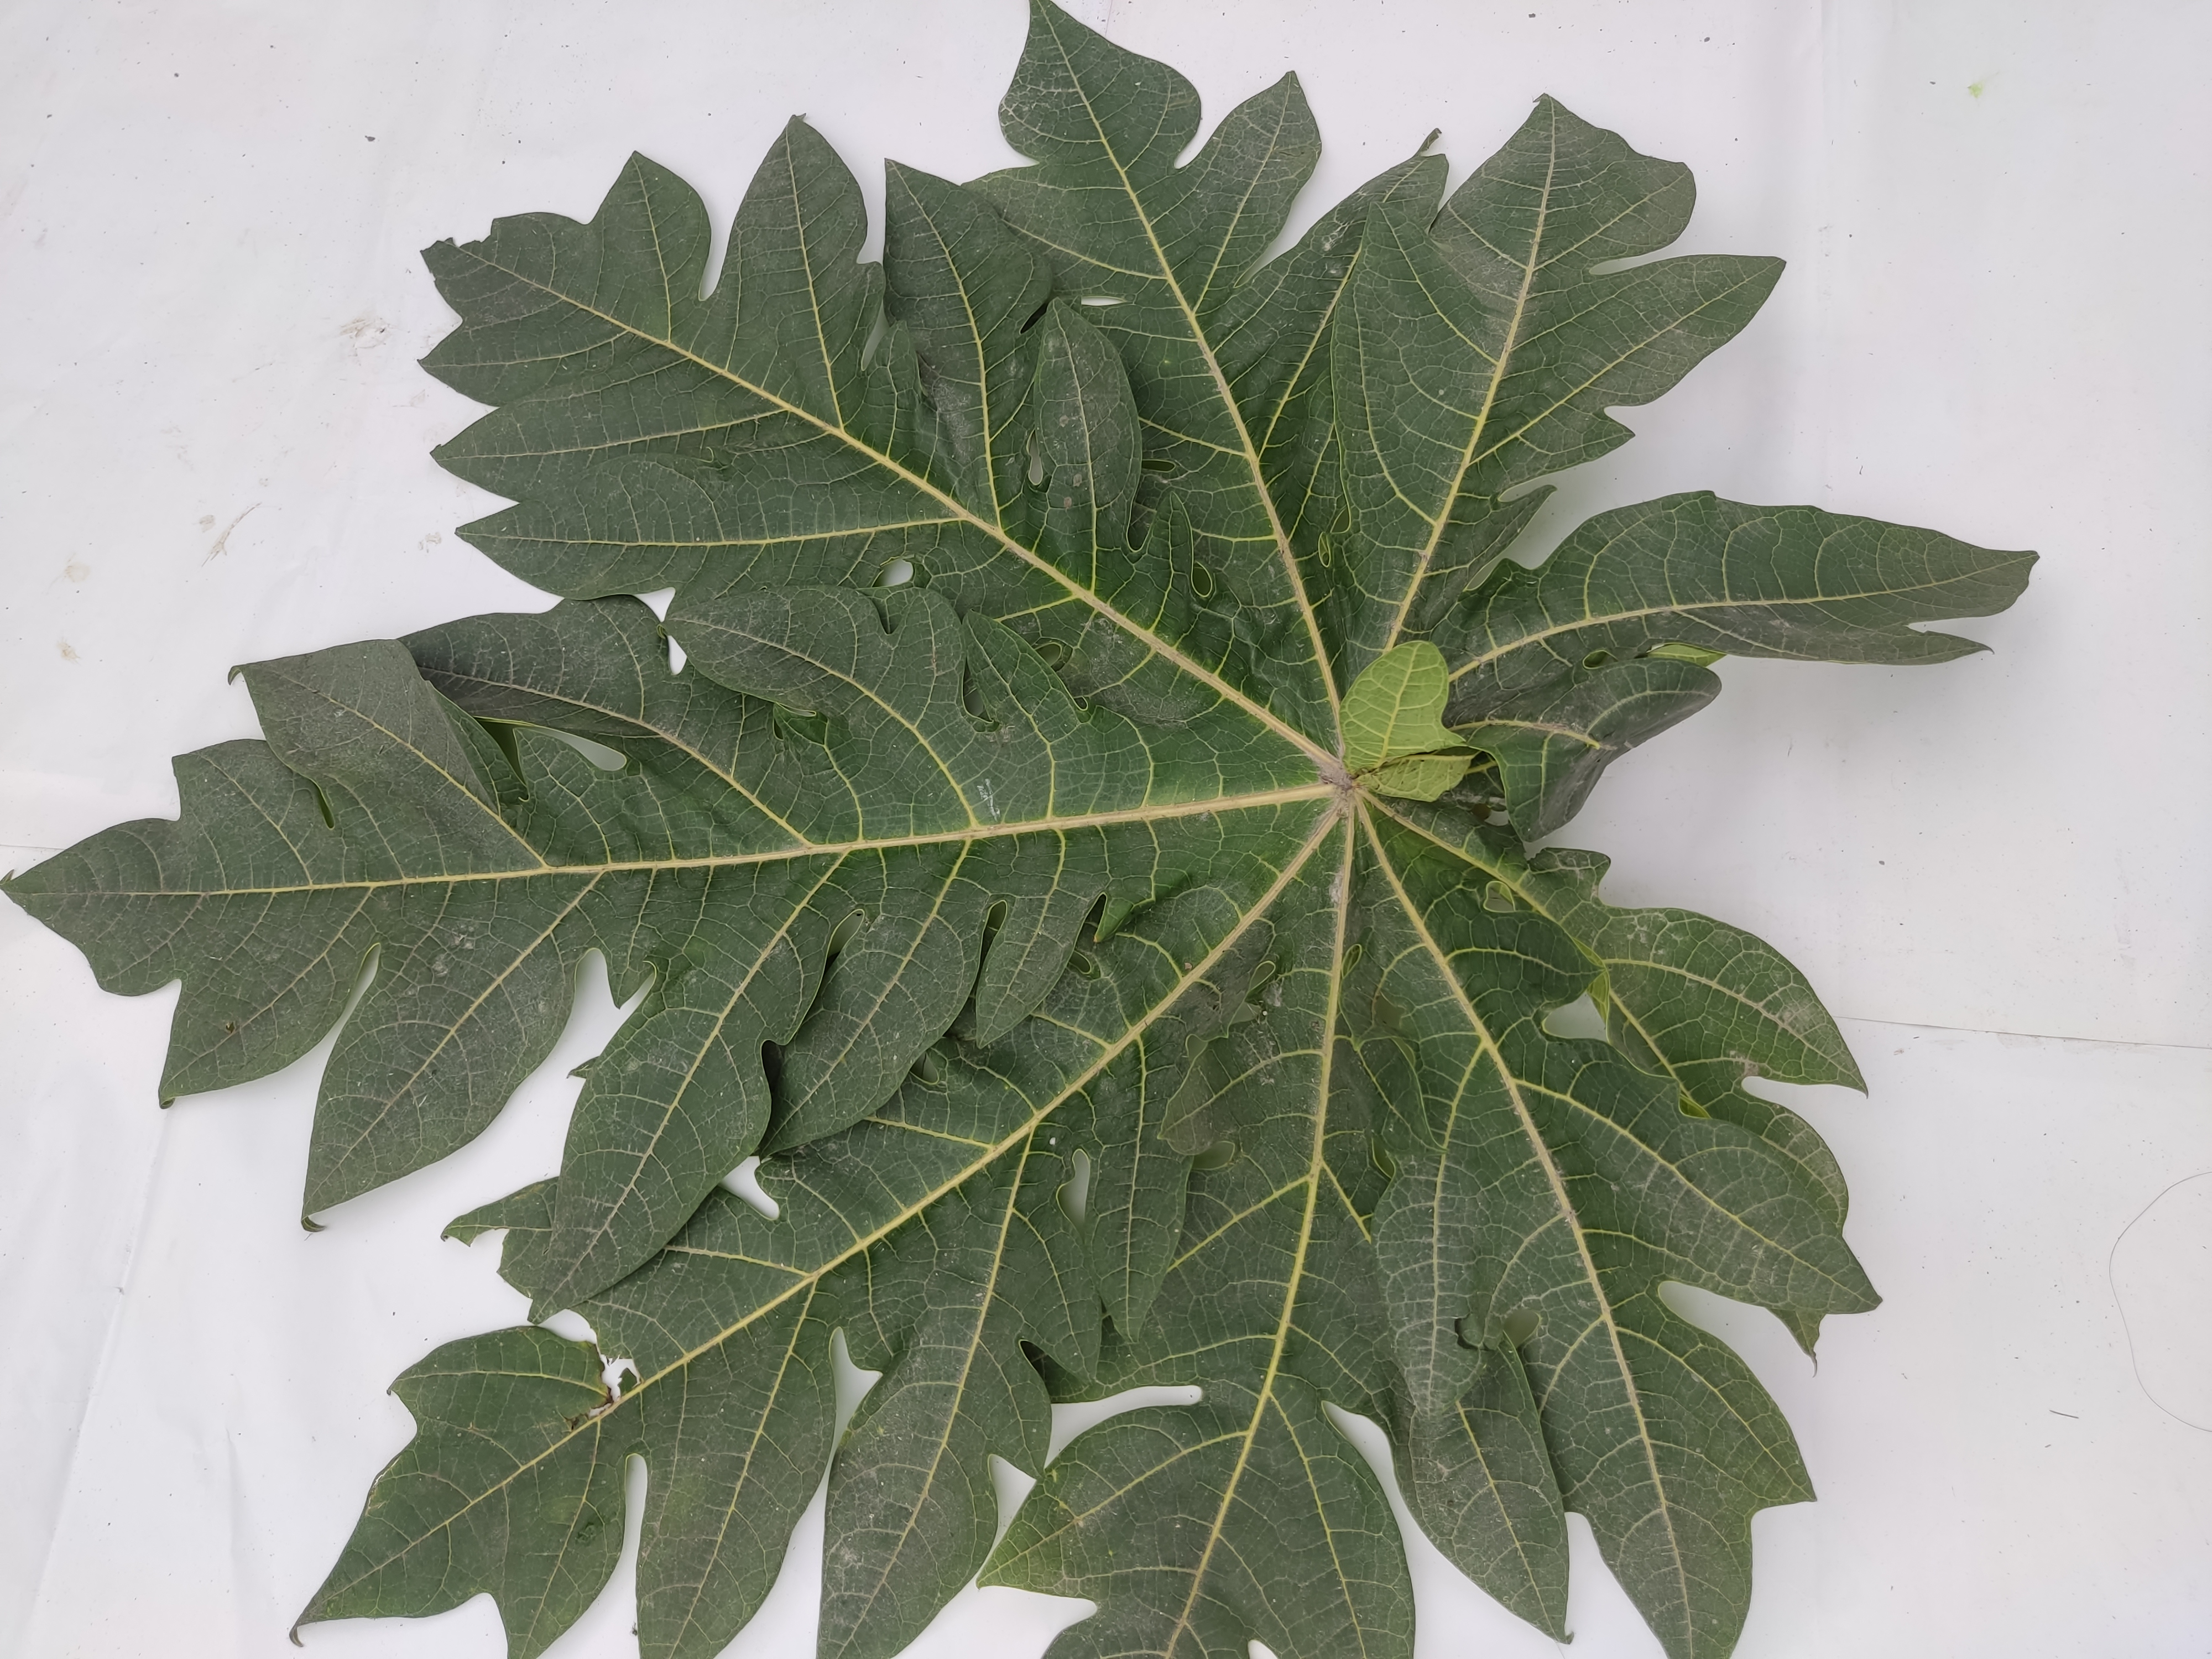
Label: Healthy Leaf